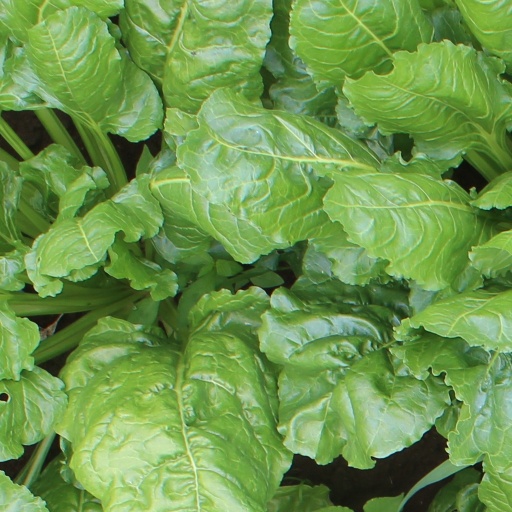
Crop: sugar beet